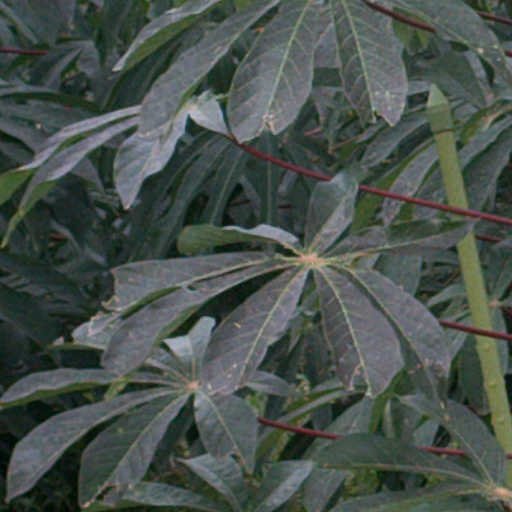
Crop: cassava